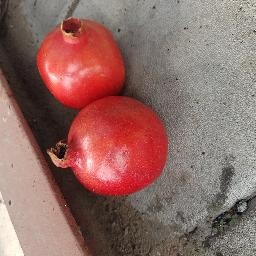
Fruit: Pomegranate
Quality: Good